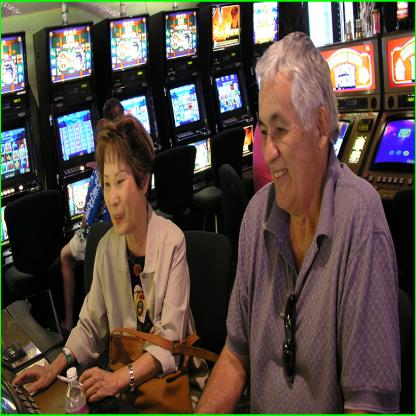
Scene: Indoor